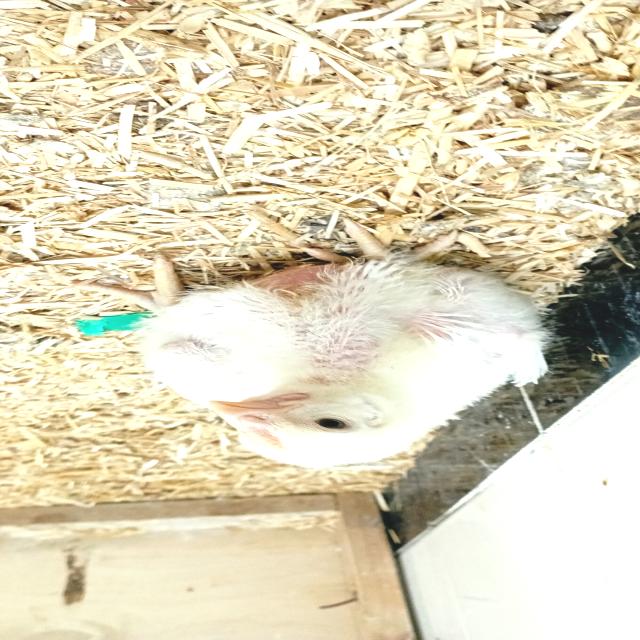
Weight: 650 g